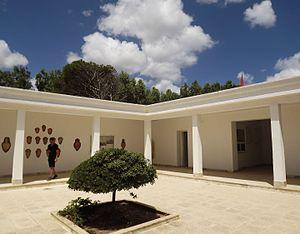
Musée de Kerkouane (Tunisie)
Le musée archéologique de Kerkouane, inauguré en 1986, est un musée tunisien, situé sur le site archéologique de Kerkouane, cité punique du cap Bon dont le nom antique est inconnu.
La Tunisie compte de nombreux musées répartis sur l'ensemble de son territoire et couvrant tous les aspects historiques et culturels du pays.